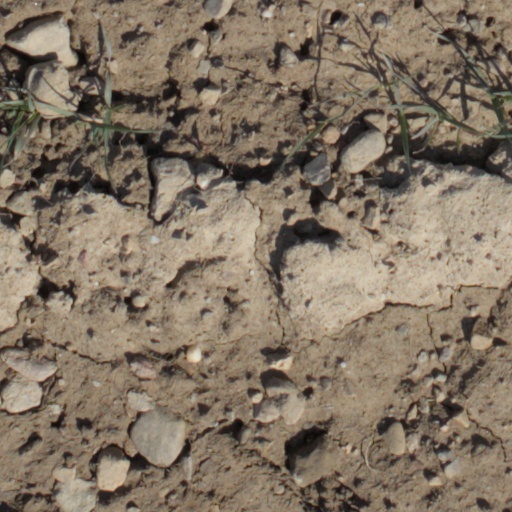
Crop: wheat